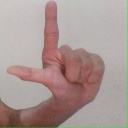
अक्षर: ल